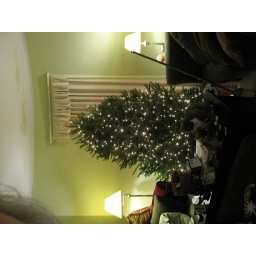
12-09-07 cats in hats and trees 040